Glion

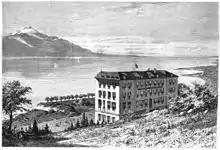
Hotel Victoria in Glion 1878«Illustrirte Zeitung 1878, vol. 70»

Glion is a village in the municipality of Montreux in the canton of Vaud, Switzerland. The village is located 700 m.a.s.l., overlooking Lake Geneva.